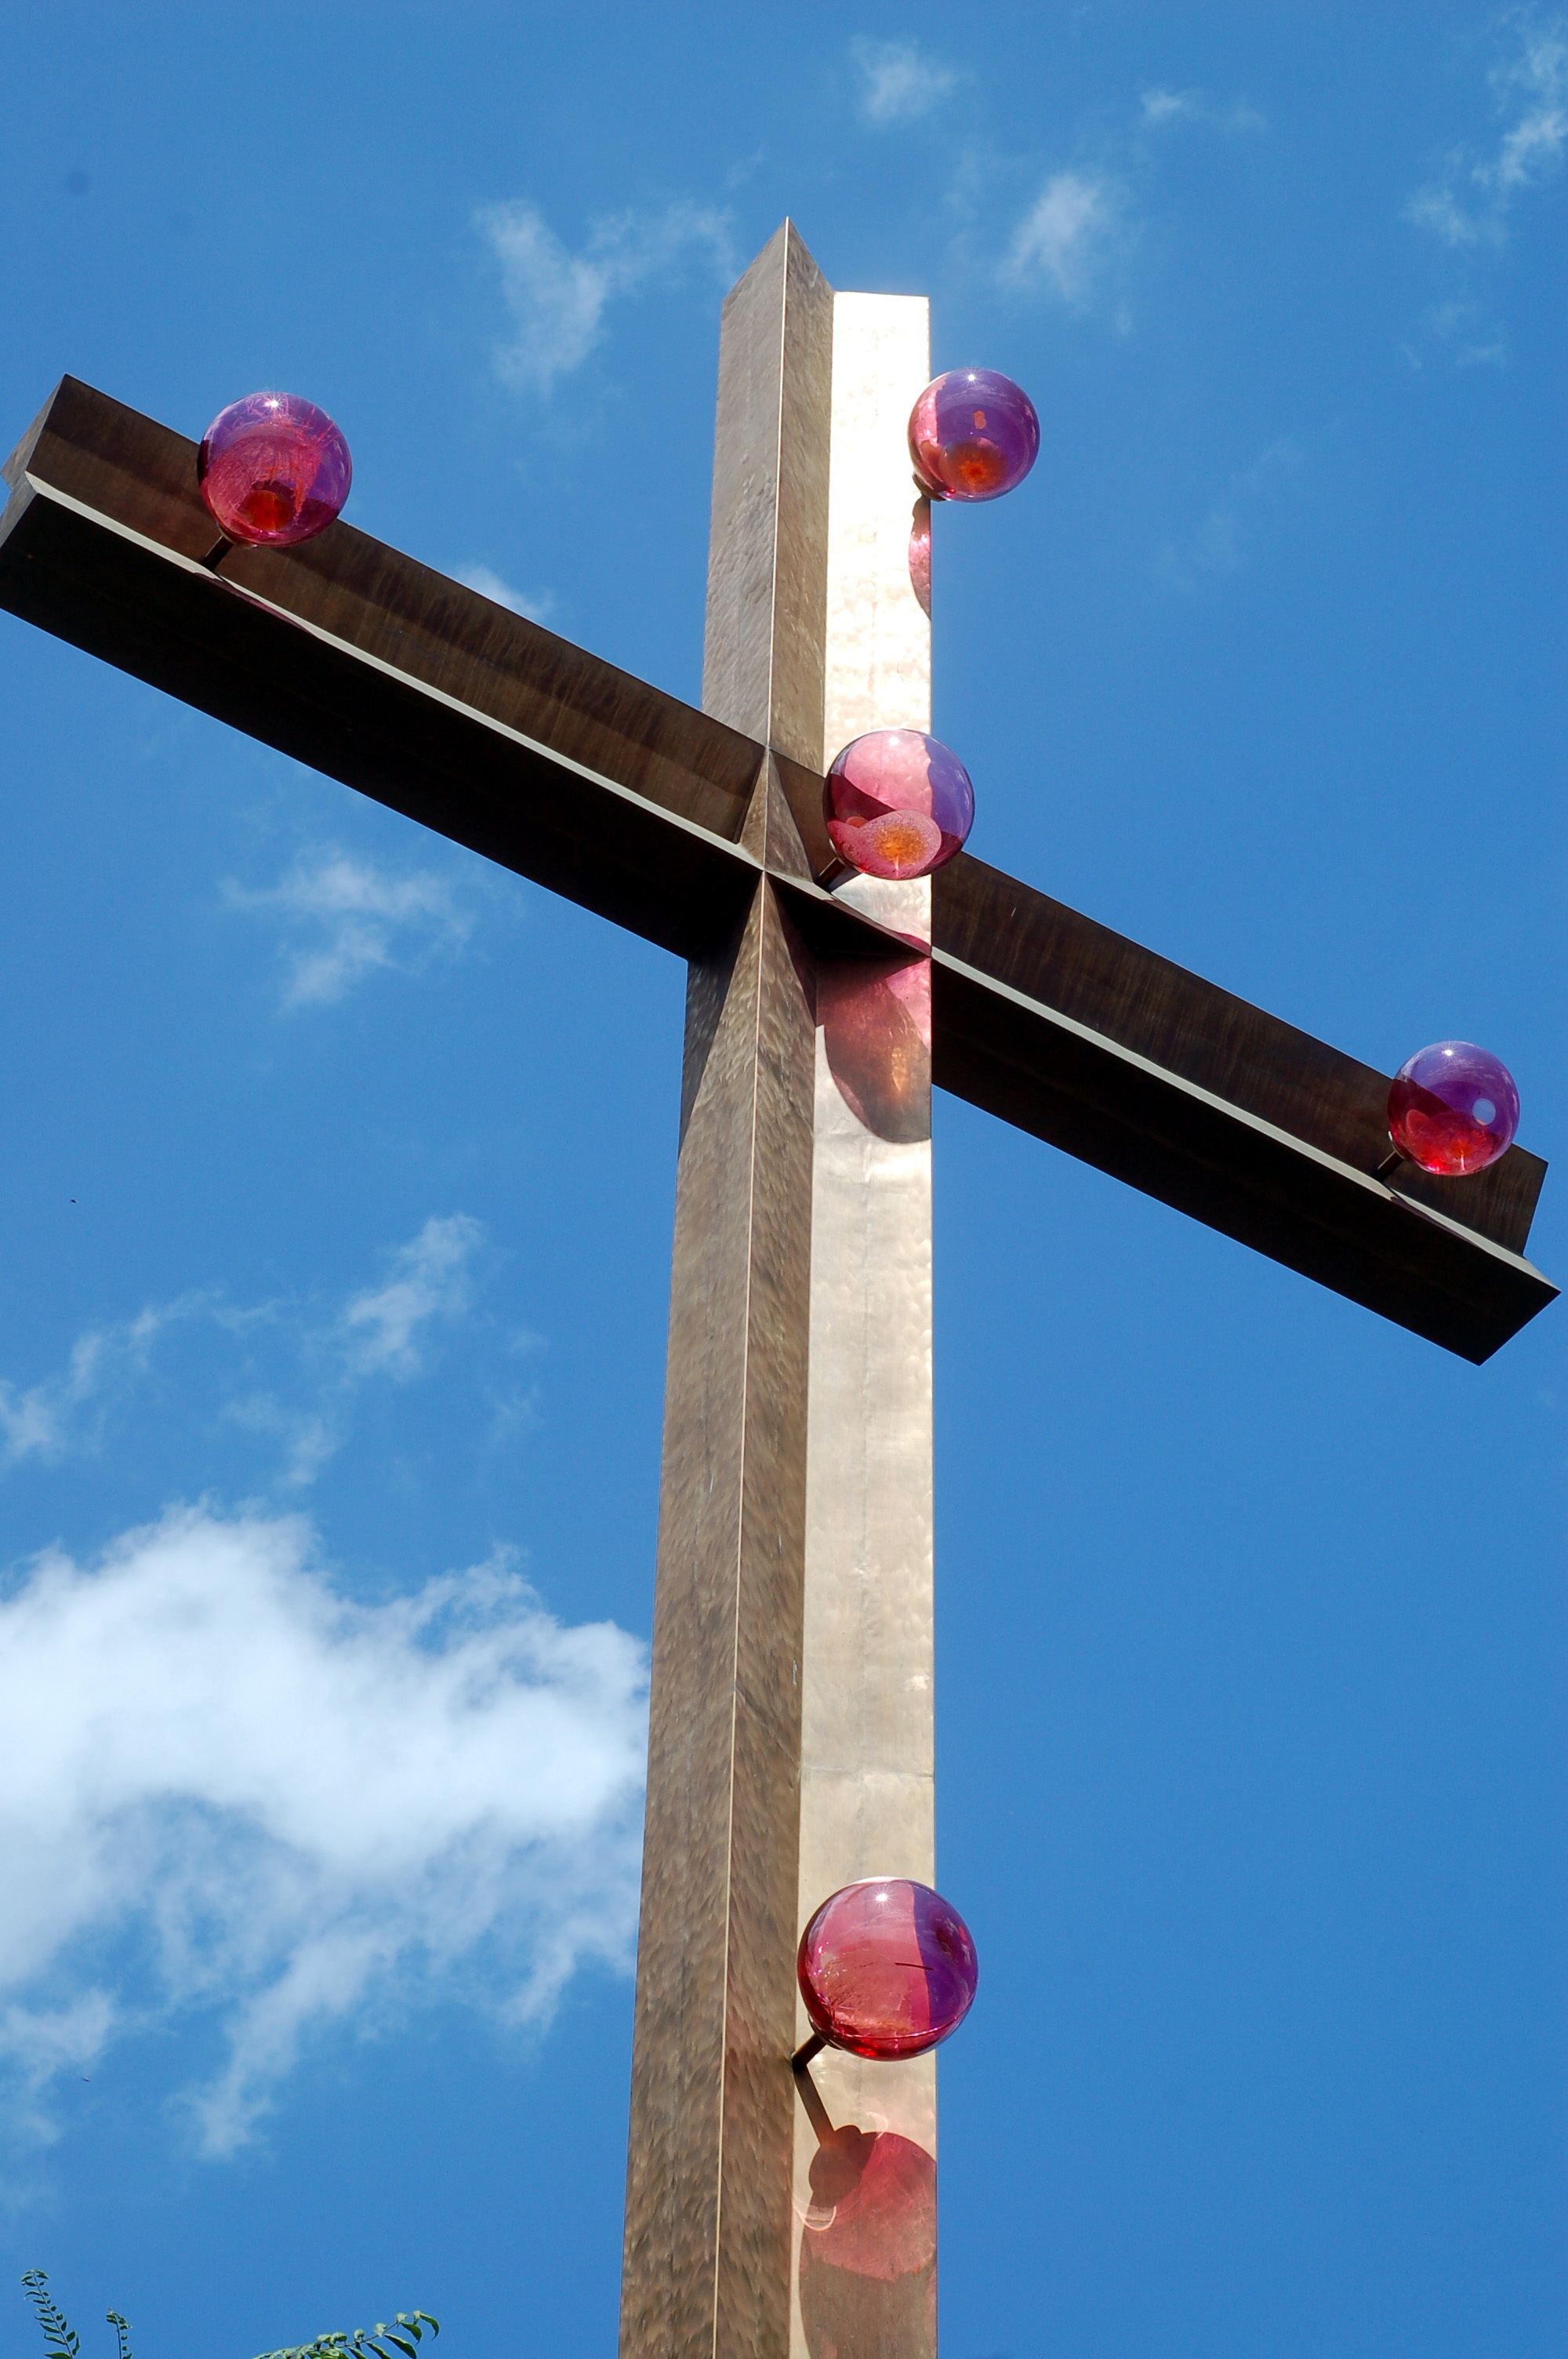
work, architecture, monument, red, symbol, blue, cross, modern